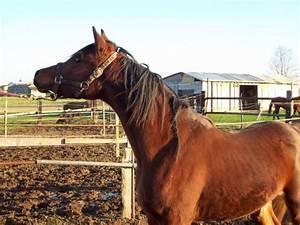
horse